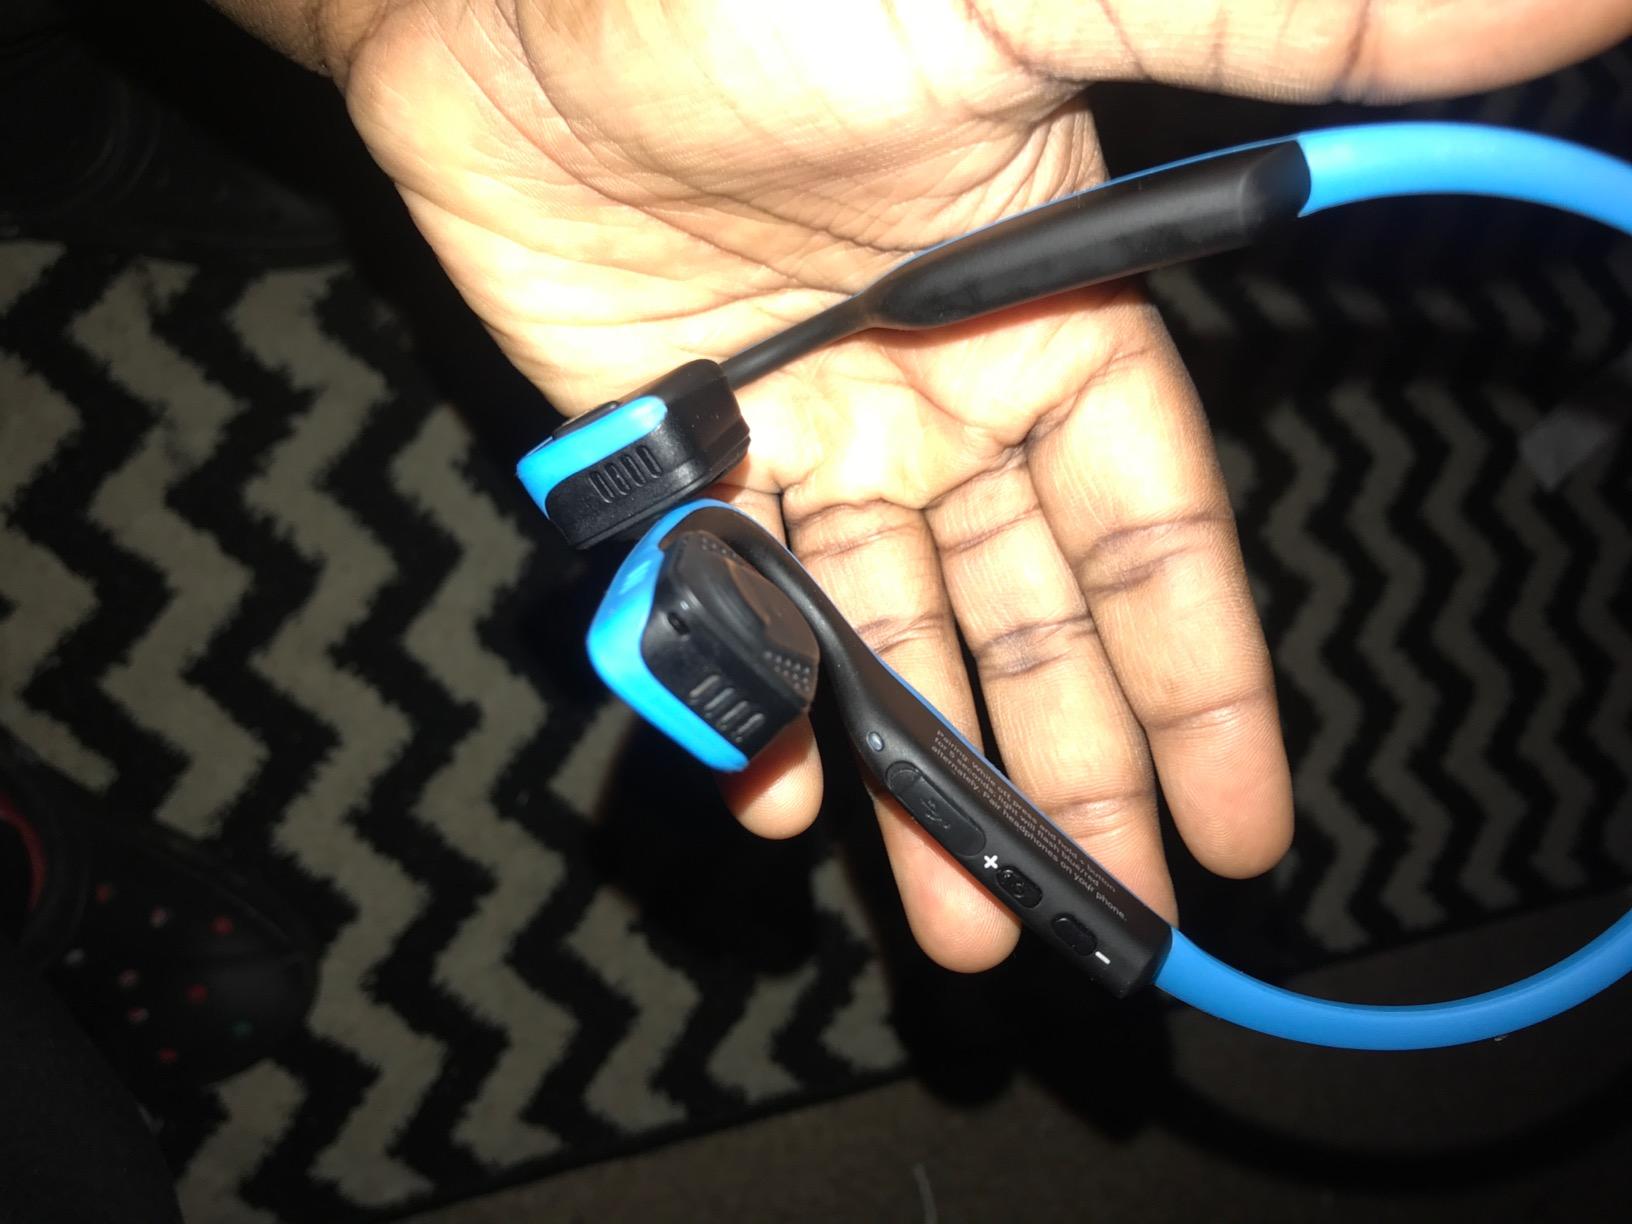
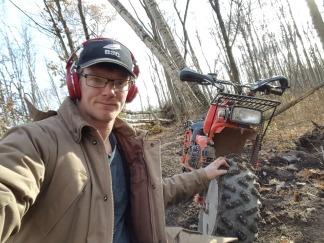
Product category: headphones
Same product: no